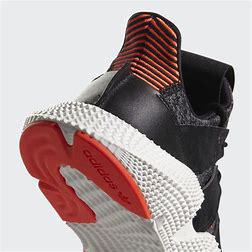
Brand: adidas
Model: originals Adidas Originals Prophere